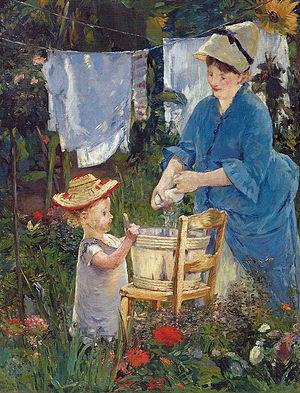
L’apprentissage est un ensemble de mécanismes menant à l'acquisition de savoir-faire, de savoirs ou de connaissances. L'acteur de l'apprentissage est appelé apprenant. On peut opposer l'apprentissage à l'enseignement dont le but est de dispenser des connaissances et savoirs, l'acteur de l'enseignement étant l'enseignant.